James Sinegal

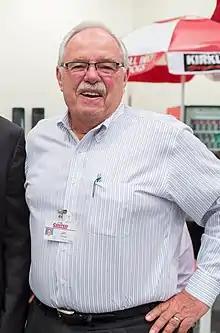
James Sinegal in 2013

James D. Sinegal (born January 1, 1936) is an American businessman, co-founder and former CEO of the Costco Wholesale Corporation, an international retail chain. He served as Costco's president and CEO from 1983 until 2011. As CEO of Costco, Sinegal was known for his hands-on humanitarian approach to business. He prioritized customer and employee satisfaction over shareholder interests and is also known for his philanthropic efforts.